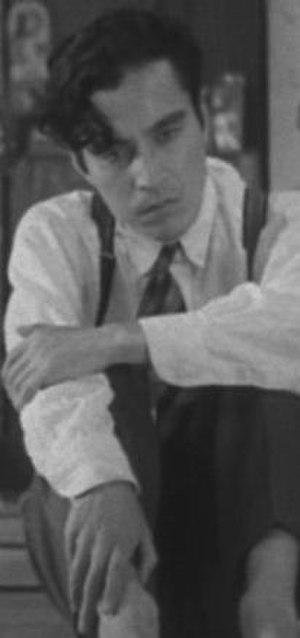
Tokihiko Okada est une vedette du cinéma muet japonais au cours des années 1920 et du début des années 1930.